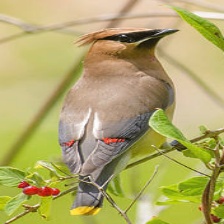
Species: CEDAR WAXWING
Scientific name: BOMBYCILLA CEDRORUM